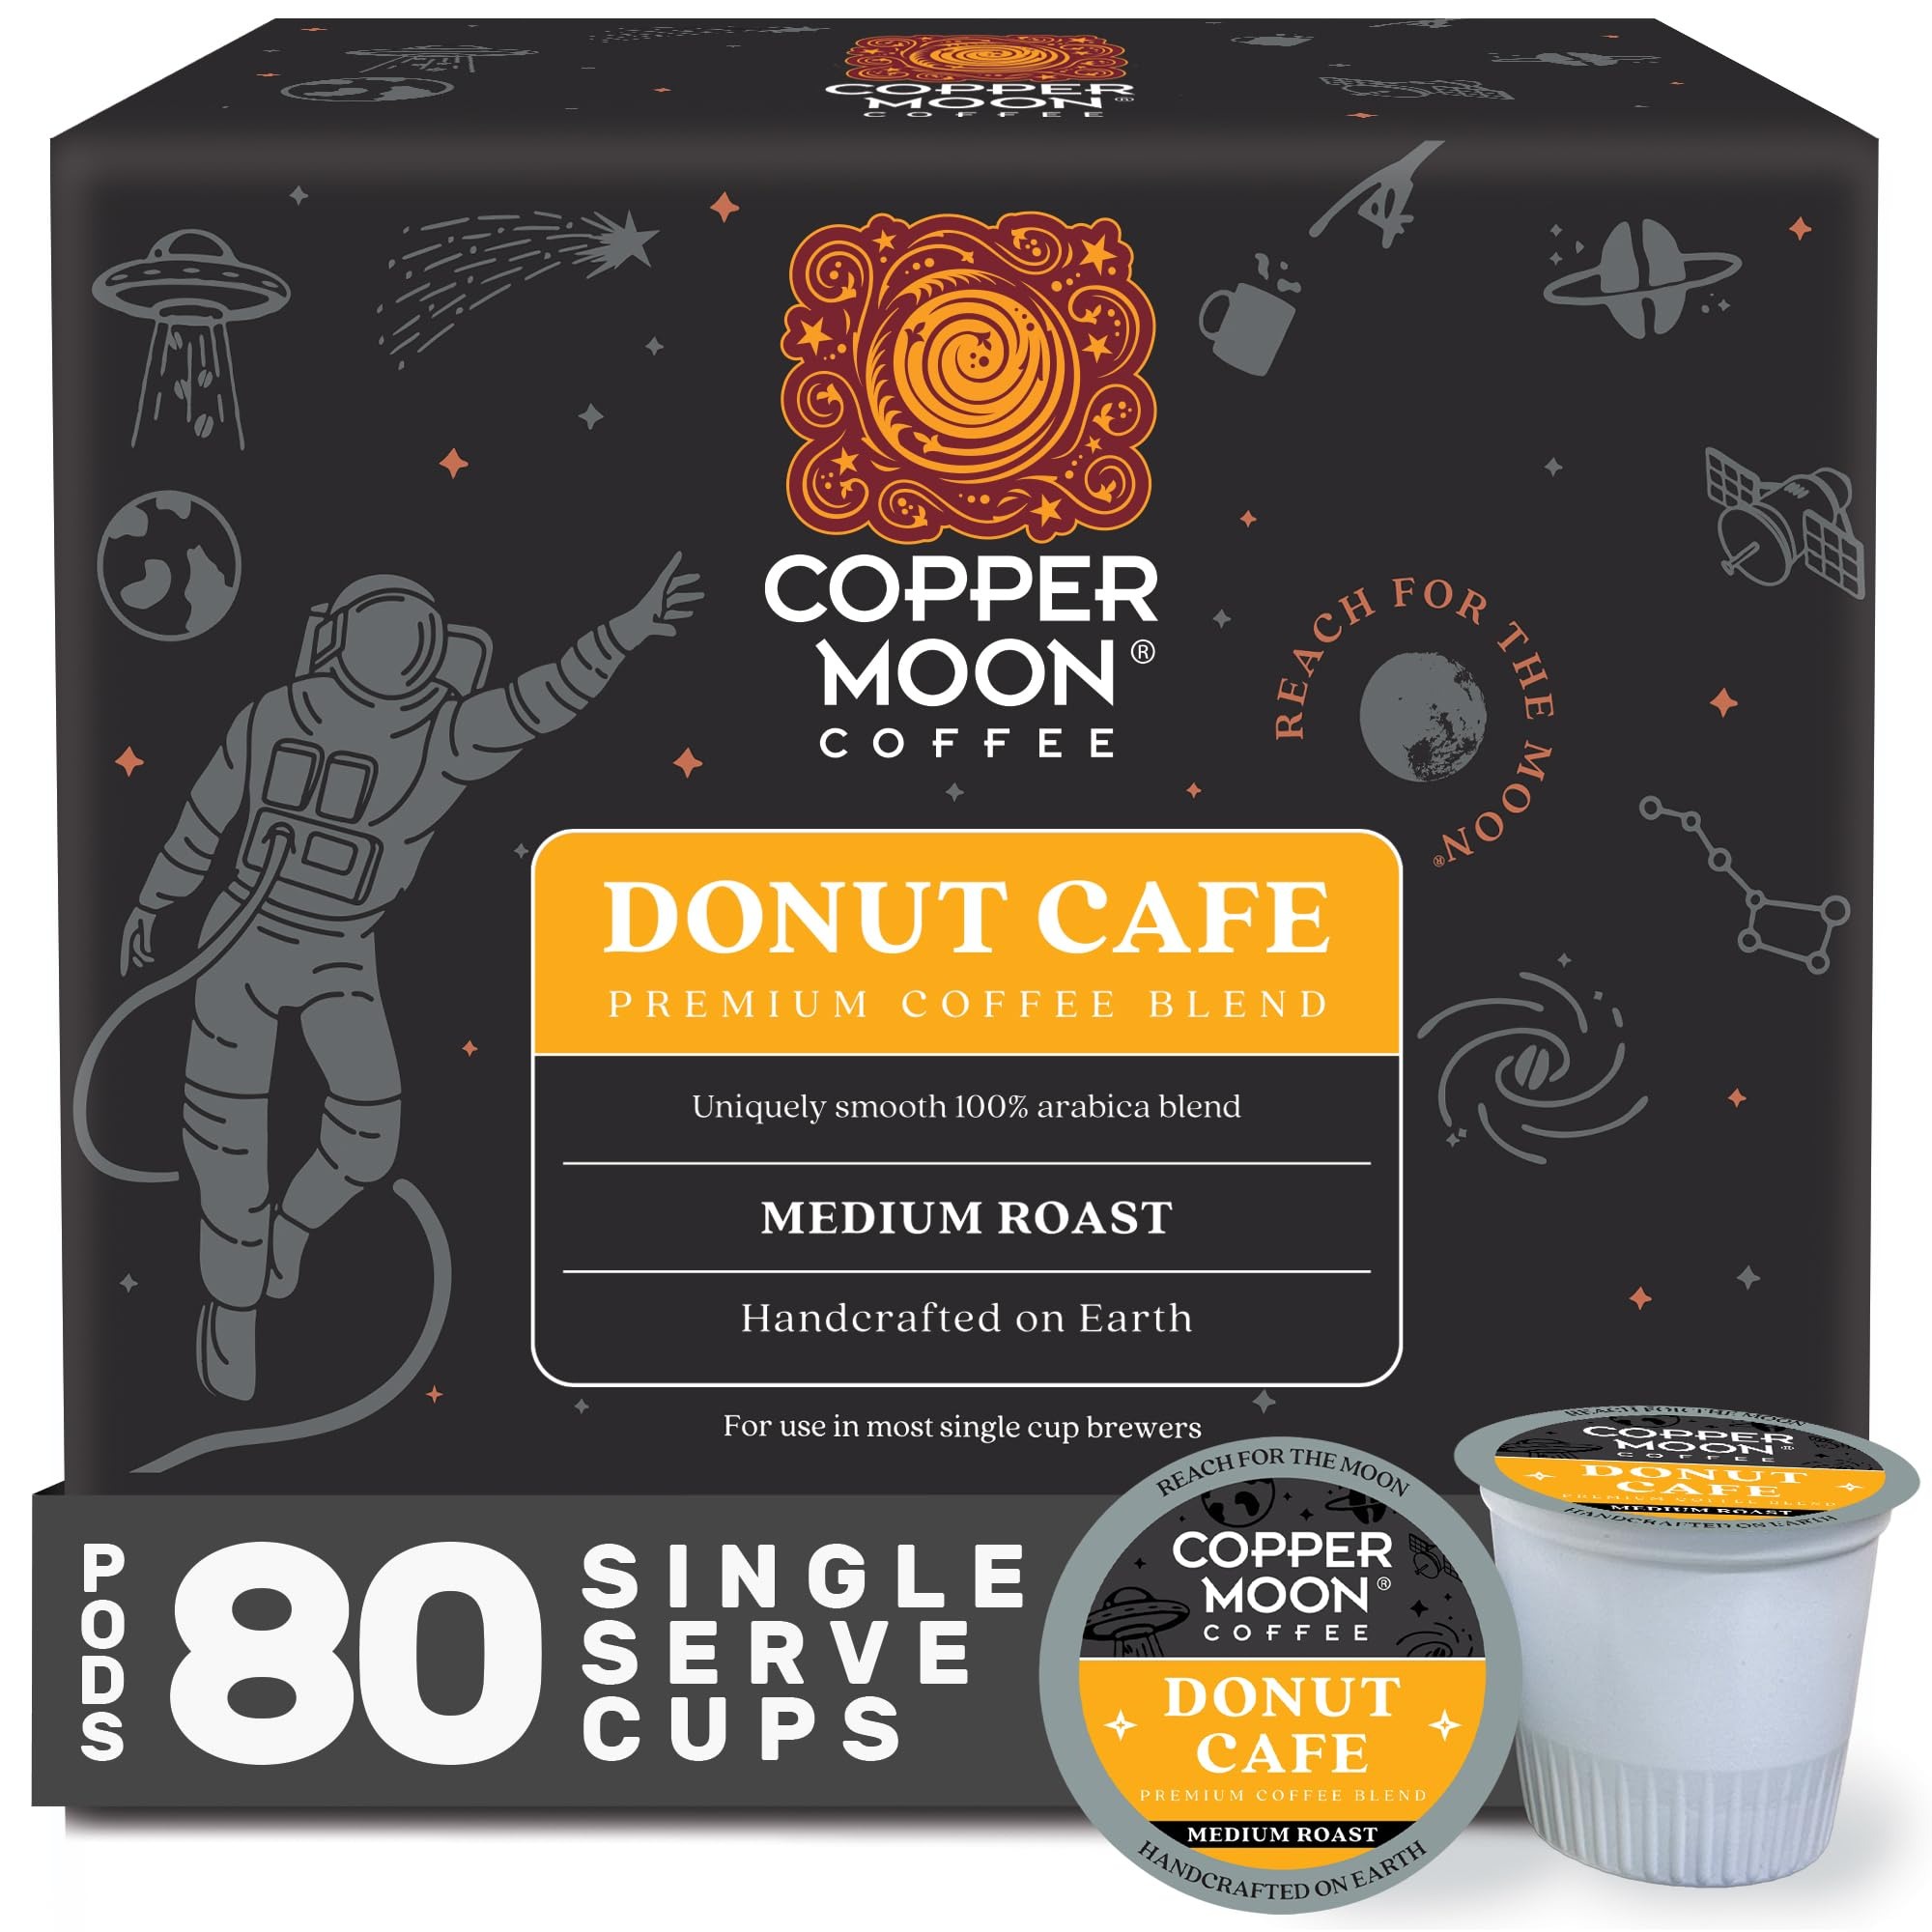
Item Name: Copper Moon Single Serve Coffee Pods for Keurig K-Cup Brewers, Medium Roast, Donut Café Blend, 80 Count
Bullet Point 1: CAFÉ QUALITY COFFEE BREWED BY YOU: Enjoy a classic coffee that exhibits a medium to full body with a well balanced acidity and rich smooth mouthfeel. Boasting a deliciously complex flavor with hints of spice and smoky undertones.
Bullet Point 2: PREMIUM COFFEE BLEND: Our Donut Café Blend is a uniquely smooth all American blend of premium coffees medium roasted to extract the rich and delicious flavor from the coffee beans. Cultivating at high altitudes in volcanic soil develops distinct flavors and aromas.
Bullet Point 3: COPPER MOON COFFEE SINGLE SERVE PODS: Copper Moon Coffee allergen free, Kosher certified K-Cups are single batch prepared and perfect for coffee lovers on the go who enjoy the convenience of single serve brewing. Designed for compatibility with most Keurig brewing systems.
Bullet Point 4: SUSTAINABLE COFFEE SOURCING: Copper Moon Coffee has created our own globally sustainable coffee bean sourcing program focusing outwardly to achieve a positive social, economic, and environmental impact. We support farms that minimize harm to the environment, support fair treatment of workings and insures the long-term health and viability of coffee growing communities. We search for the best high elevation, low elevation, organic, single origin coffee beans from small family owned farms in attempt to enhance the wellbeing of the family and farm. Our goal is to bring you the freshest coffee for you to proudly brew serve and enjoy.
Bullet Point 5: HAND CRAFTED ON EARTH: Copper Moon Coffee's handcrafted process begins with hand-picked premium specialty grade coffee beans sourced from 5 continents and 17 different countries, then they go through a delicate small batch roasting process to ensure we bring out the best aroma and flavors in each and every coffee we offer. Whether you enjoy light roast, medium roast or dark roast, each sip of a cup of Copper Moon Coffee embodies a singular & delightful event.
Bullet Point 6: Keurig is a registered trademark of Keurig Dr Pepper.
Value: 80.0
Unit: Count

Price: 34.99